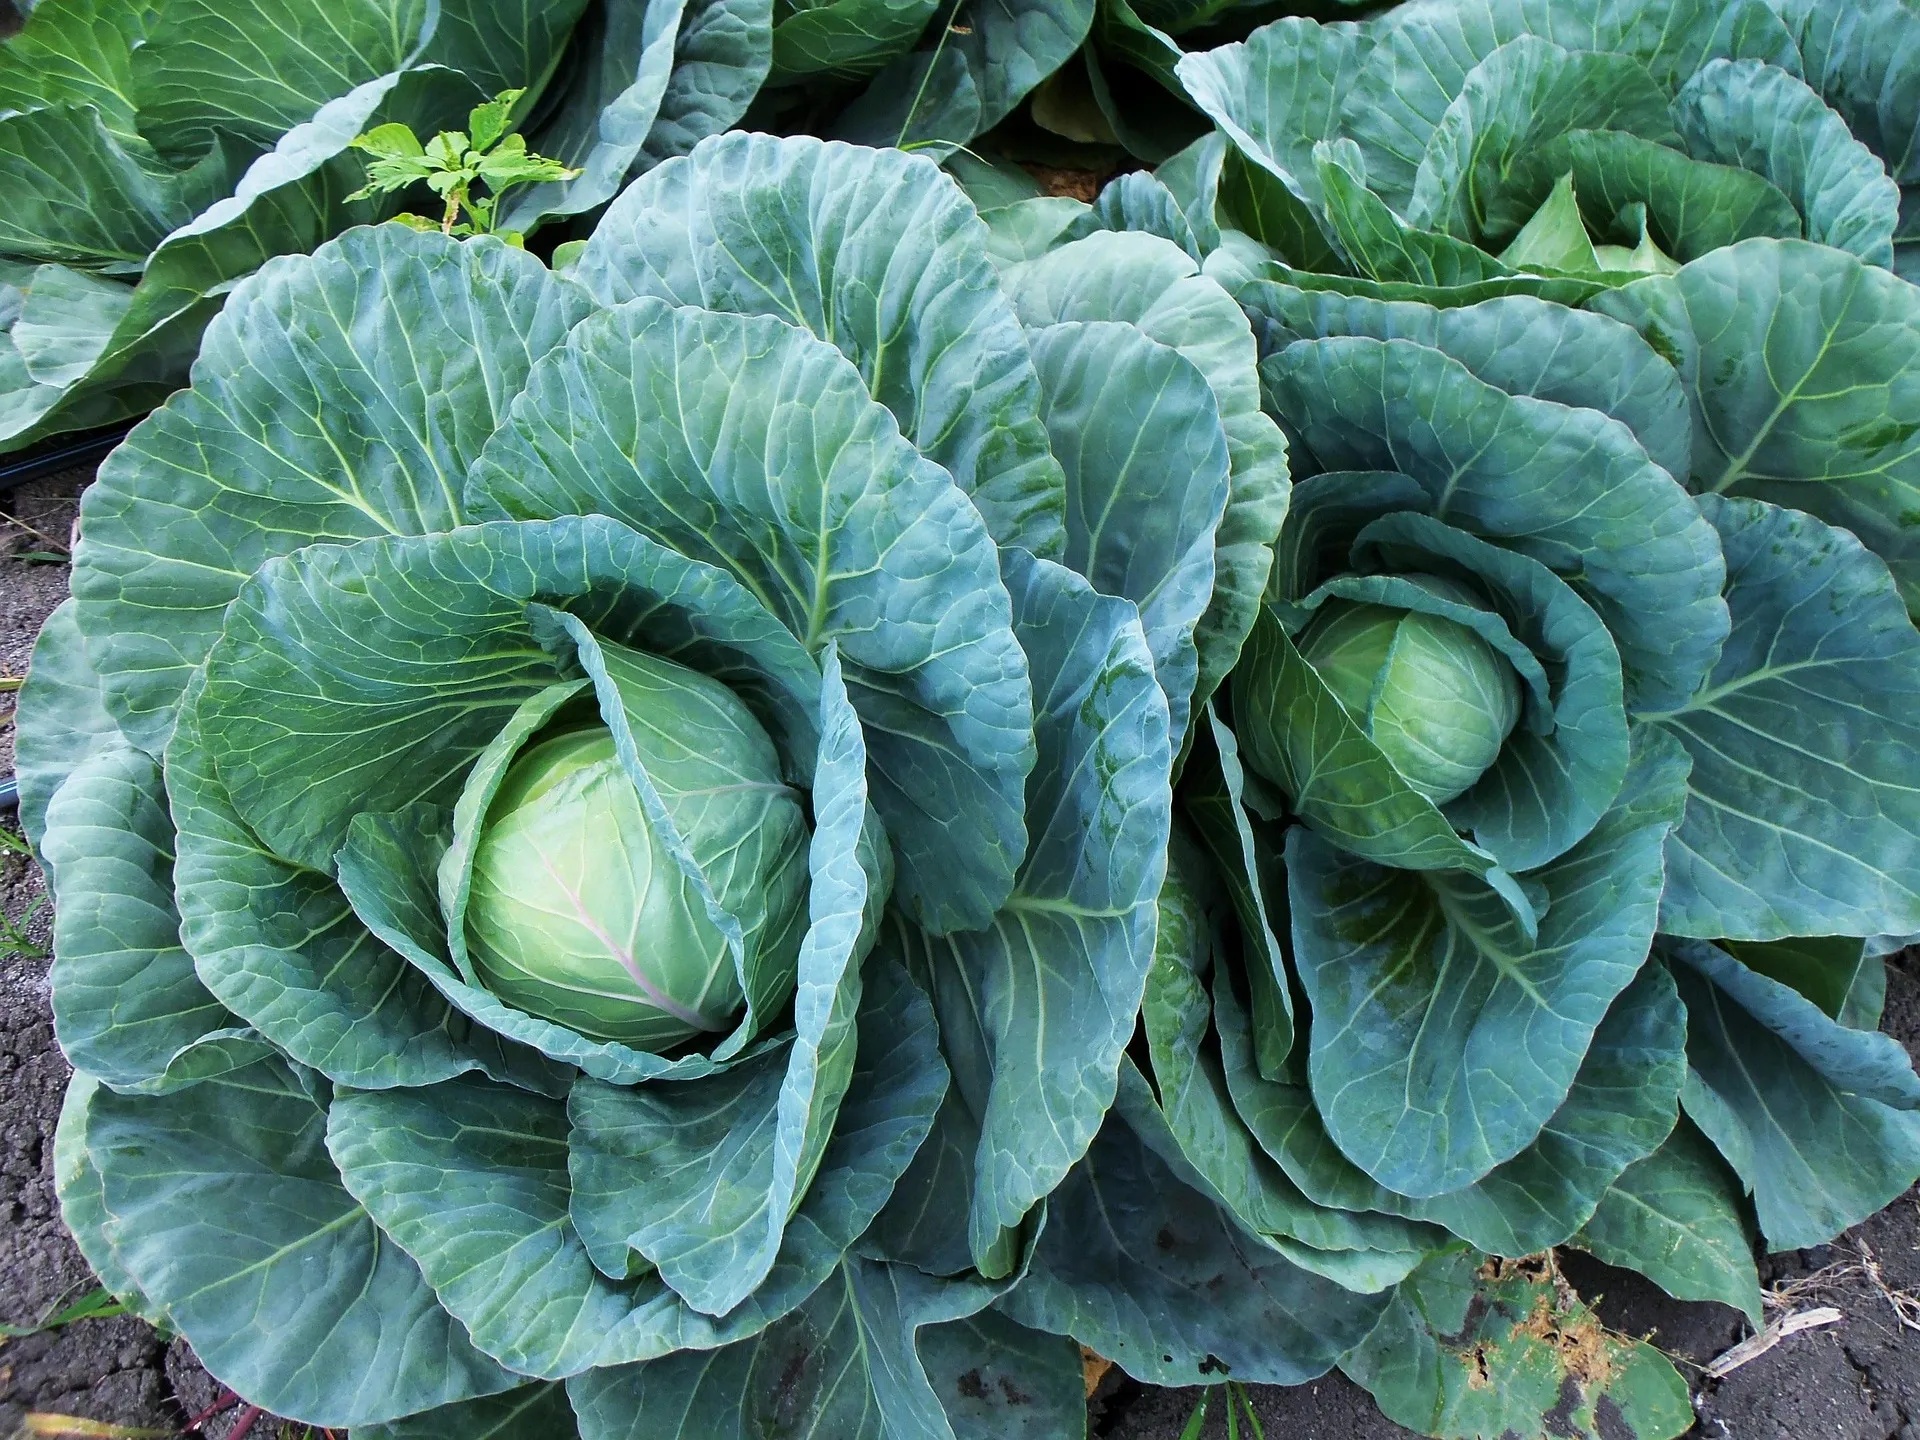
Plant chou frisé non pommé oldenbor motte 4,5 cm
Brand: FRSLEG202504LEG
Category: Food, Beverages & Tobacco > Food Items > Fruits & Vegetables > Fresh & Frozen Vegetables > Greens > Yu Choy